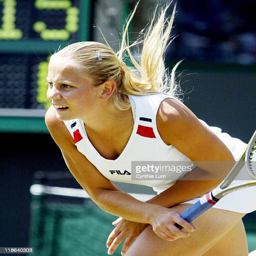
tennis player loses to tennis player in the third round